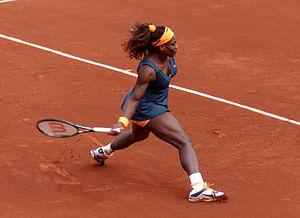
Serena Jameka Williams est une joueuse de tennis américaine née le 26 septembre 1981 à Saginaw.